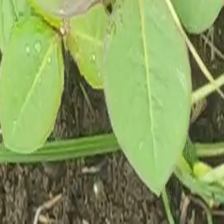
Weed species: Moti_dudhi(Euphorbia_geneculata_L)